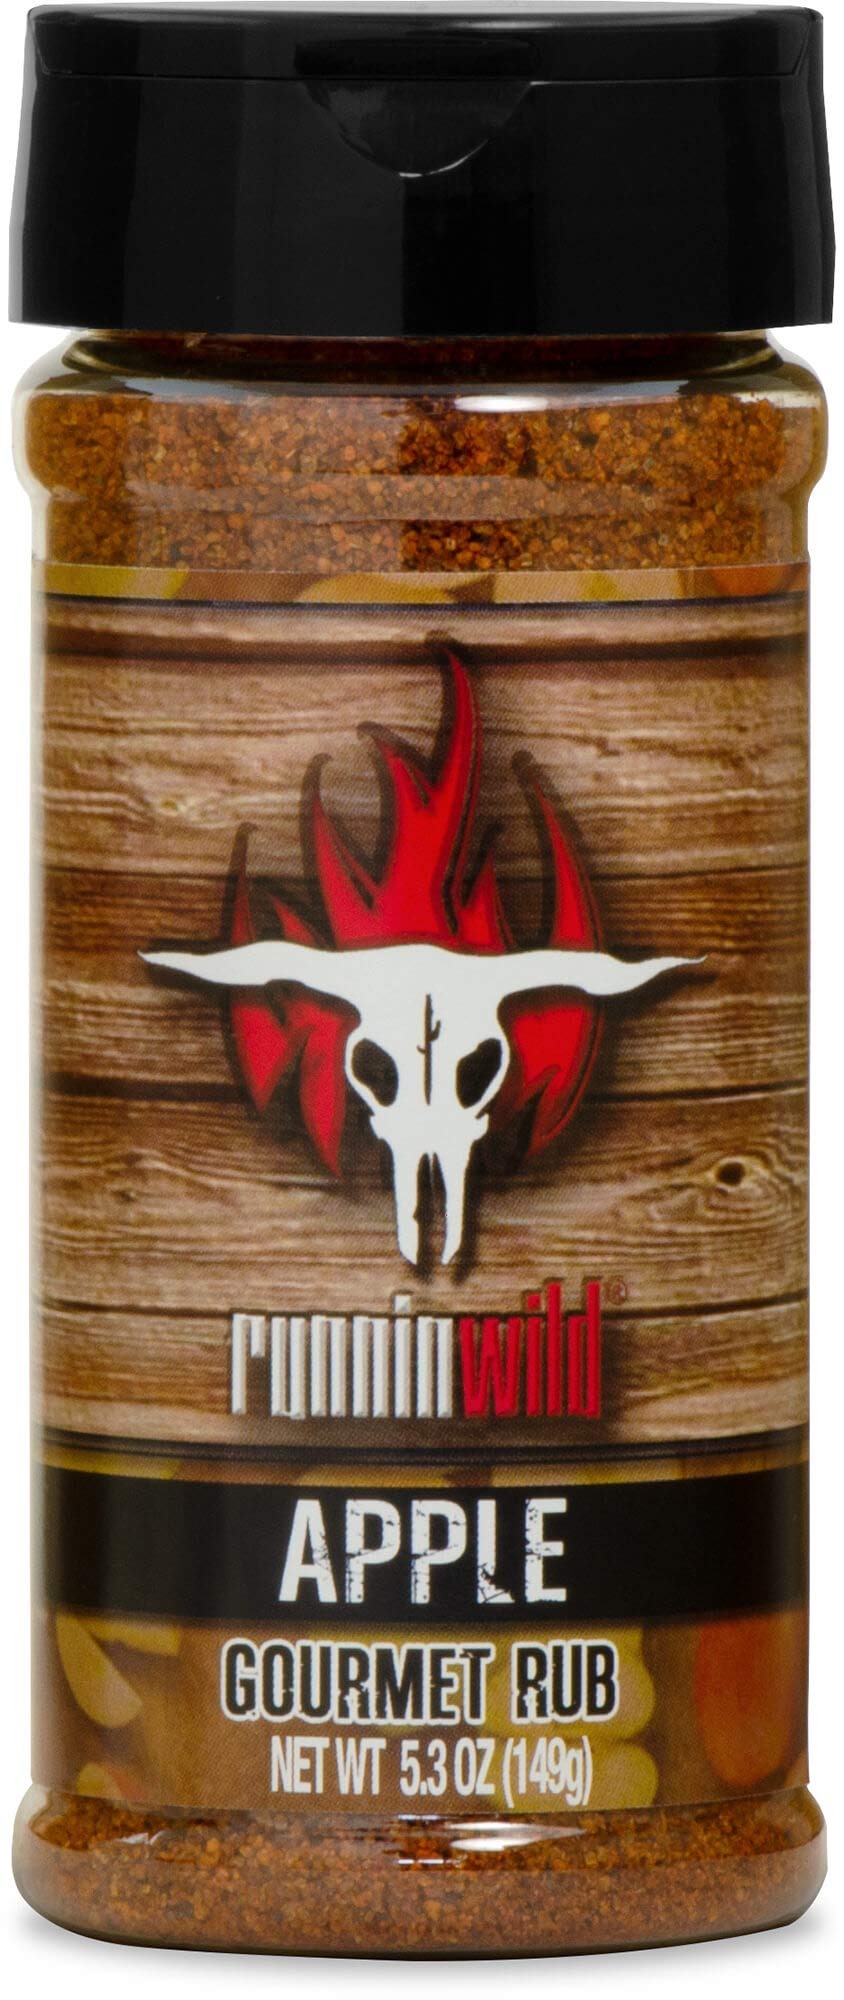
Item Name: Gourmet Apple Rub | Premium Apple Spice Seasoning for Chicken, Turkey, Pork, Beef and More! | No Artificial Flavors, No MSG added | Runnin’ Wild Foods, 5.3 ounces
Bullet Point 1: KICK IT UP | There ain't nothin' finer than the taste of a sweet, crisp apple straight from the tree, and we've bottled up all that goodness just for you. Fire up the grill (or heat up the oven) and get ready to smother your ribs, pork, poultry, beef, or fish with gourmet apple flavor. With every bite, you'll swear you've been transported straight to the apple orchard.
Bullet Point 2: BOLD RUBS | Our Apple Spice Blend is carefully crafted with premium organic cane sugar, rich brown sugar, natural apple flavor, a touch of fancy sea salt, and a blend of gourmet apple spices, with just a hint of paprika to bring a little heat. It’s got that true, authentic apple flavor, made from only the best ingredients for a taste experience that’s second to none.
Bullet Point 3: PROUDLY MADE IN THE USA | Whether you need a chicken rub, pork rub, rib rub, brisket rub, or seafood rub, this rub adds a touch of down-home goodness to every bite. And if you're feeling adventurous, give it a try on some salmon or sweet potatoes for a taste of pure Americana.
Bullet Point 4: PREMIUM INGREDIENTS | Here at Runnin’ Wild Foods, we only use the good stuff. No fillers, no artificial flavors, and no added MSG. Just authentic ingredients straight from the heartland.
Bullet Point 5: AWARD WINNING RUBS | What makes our rubs the talk of the town? It's simple: they're winners. Our pitmasters take them to competitions, and they consistently come out on top. No doubt about it – our rubs are some of the finest around. And guess what? We've got the trophies to prove it!
Bullet Point 6: 100% GUARANTEED | As a hardworking, family-run operation, we take our commitment seriously. If you hit any bumps along the trail with your order, don't fret. Just shoot us a message with your order number, and we'll hustle to make it right.
Product Description: Flavor that packs a punch! Apples & Pork go together like Peas & Carrots an now your search for the perfect pork seasoning is over. Runnin' Wild Apple Rub ads just the right fresh cut apple sweetness to your recipes. Slather it on your cut of meat, wrap it up for a few hours, and let those ingredients go to work. Cook it in the oven or on the grill for finger lickin' flavor. Lookin' for even more authentic apple flavor? Smoke it on the grill with apple wood chips. Your guests will think they were dining in an orchard.
Value: 5.3
Unit: Ounce

Price: 12.99